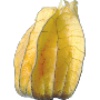
Label: Physalis with Husk 1